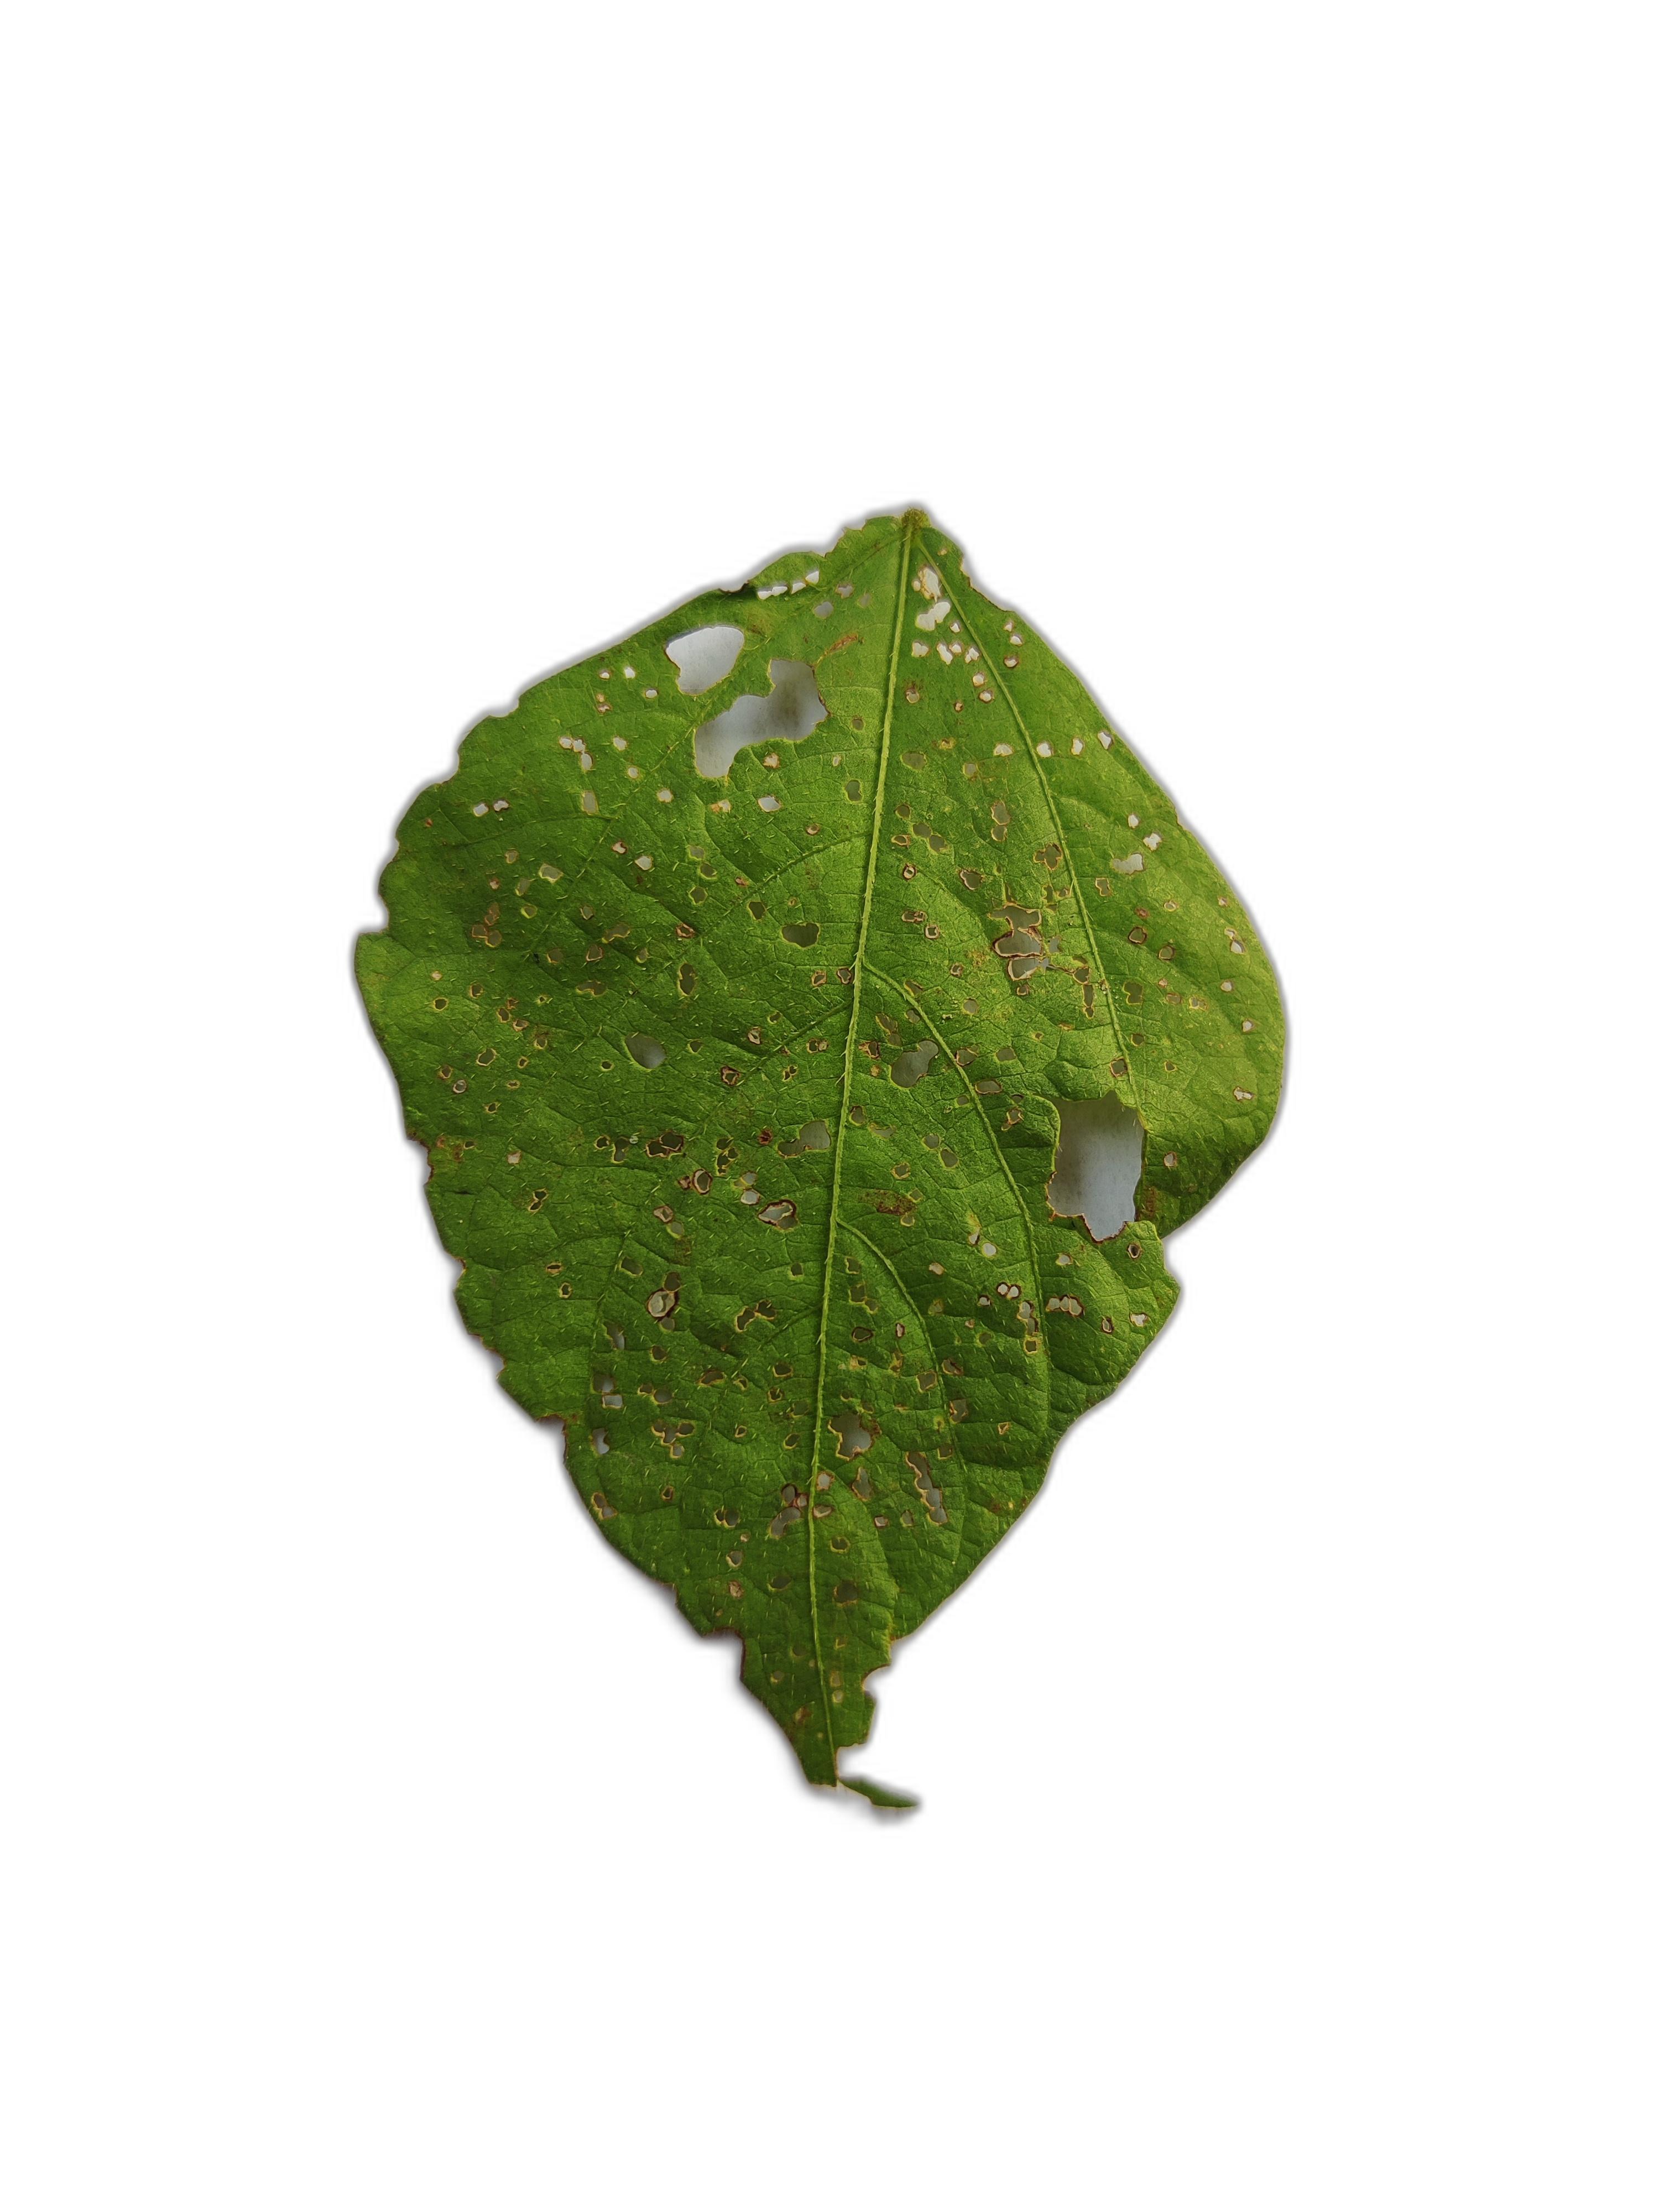
Label: Cercospora leaf spot